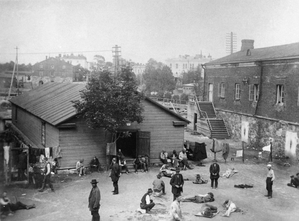
Den finske borgerkrig / Efterspil
Fangelejr i Suomenlinna, Helsinki. Over 11.000 mennesker døde i sådanne lejre af sult, sygdom og henrettelser.
"Den finske borgerkrig var en af de nationale, politiske og sociale omvæltninger, som blev forårsaget af 1. verdenskrig i Europa. Borgerkrigen drejede sig om kontrol og ledelse af Storhertugdømmet Finland da det opnåede sin uafhængighed af Rusland efter oktoberrevolutionen i Petrograd. Krigen blev udkæmpet fra 27. januar til 15. maj 1918 mellem styrker fra Finlands Socialdemokratiske Parti under ledelse af Finske Folks Delegation, kaldet ""De røde"" og styrker fra de ikke-socialistiske konservativt-anførte Finske senat, kaldet ""De hvide"". De røde var hovedsagelig finsktalende arbejdere og fik støtte fra den den Føderative russiske Sovjetrepublik. De havde deres base i industribyerne mod syd. De hvide bestod overvejende af landmænd og svensktalende fra middel- og overklassen, og de fik militær støtte fra det Tyske kejserrige. De hvide vandt krigen, hvor omkring 37.000 mennesker døde ud af en befolkning på 3 millioner.